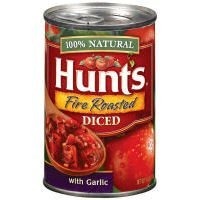
Item Name: Hunt's, Fire Roasted Diced Tomatoes with Garlic, 14.5oz Can (Pack of 6)
Value: 87.0
Unit: Ounce

Price: 1.31